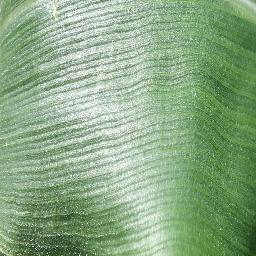
Label: Corn_(Maize)___Healthy